Julien Bonvin

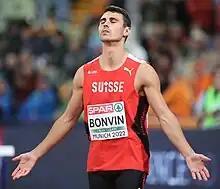
Bonvin at the 2022 European Championships

Julien Bonvin (born 10 January 1999) is a Swiss sprinter who specialises in the 400 metres hurdles. He has been the national champion in the 400 metres hurdles ever since 2021, earning the title consecutively three times in a row. He is also the 2023 Swiss champion for the indoor 200 metres.